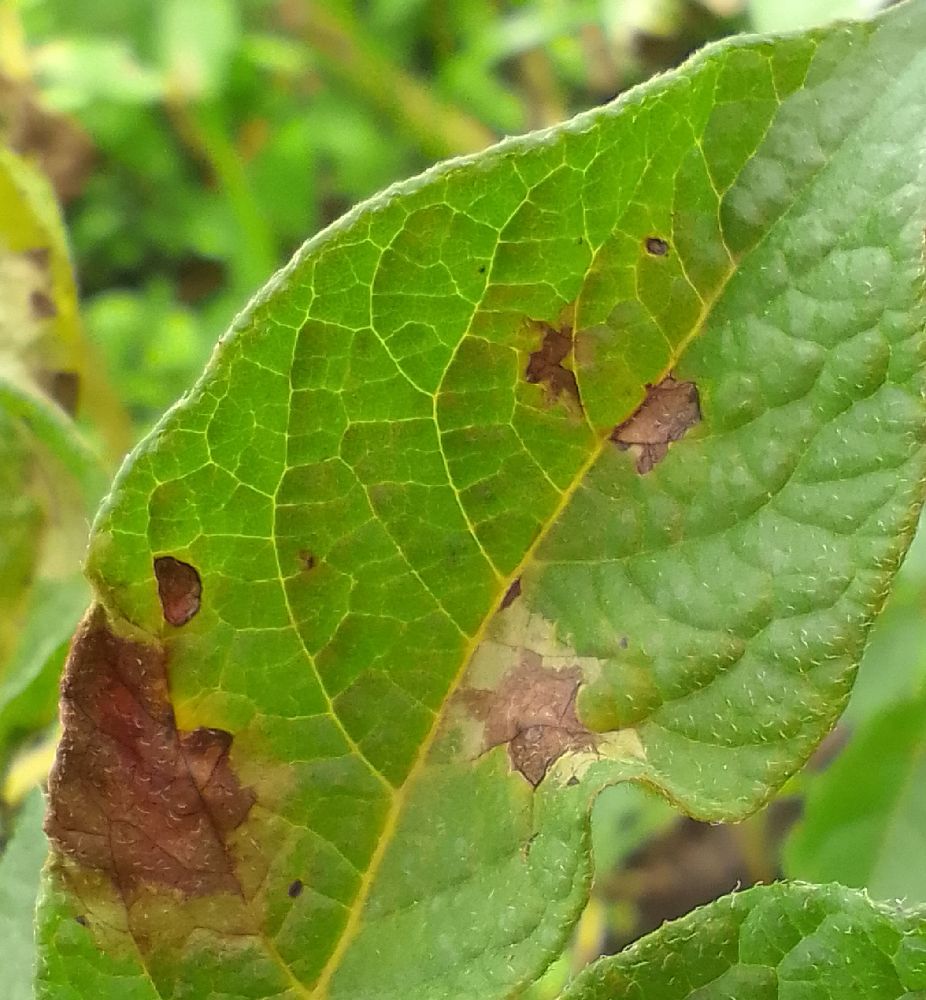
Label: Late blight